Axe-monies

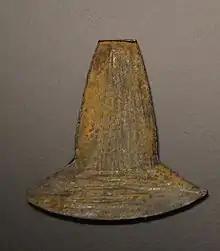
Axe-money from Ecuador

South American metallurgy itself can be divided into two traditions: one in Peru, southern Ecuador, and Bolivia, which used copper, tin, silver, gold, and arsenic in various alloys with a variety of uses; and a second in Colombia and southern Central America, the so-called Intermediate Area, which relied on gold and copper for largely artistic rather than utilitarian purposes. The metallurgical tradition of western Mesoamerica, though geographically closer to the Intermediate Zone, is much closer in form and function to the southern Ecuadorian tradition. The form and method of creating interlocking metal rings is identical in the two traditions, and even their archaeological context (placed around the cranium in burials) is remarkably similar. Fish-hooks, needles, and tweezers, also appear in both traditions. However, the wax-casting tradition of the Intermediate Area, which spread to other parts of Mesoamerica, also proved influential in the western Mesoamerican context, such as in the creation of copper-gold alloy bells.